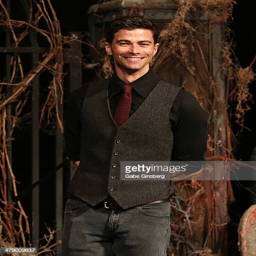
actor speaks at the salute to convention